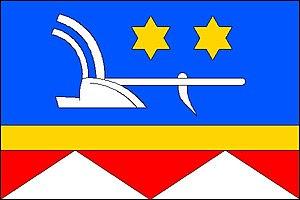
Závišice est une commune du district de Nový Jičín, dans la région de Moravie-Silésie, en République tchèque. Sa population s'élevait à 1 020 habitants en 2017.